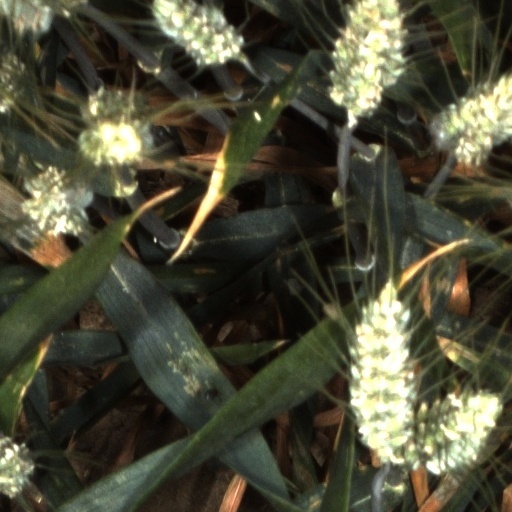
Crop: wheat